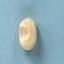
Maize quality: Good